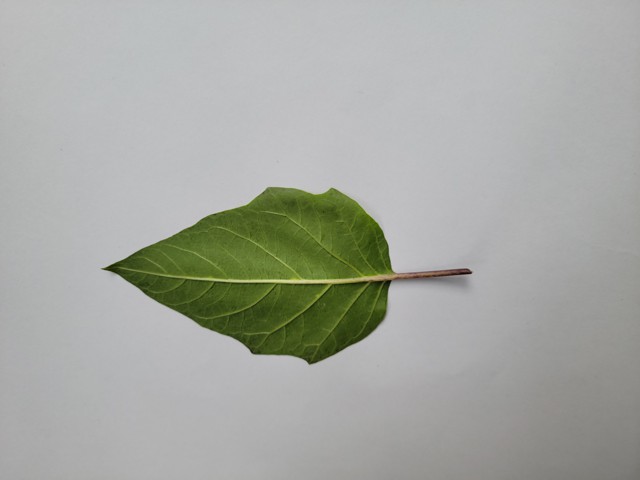
Plant: kalodhutura